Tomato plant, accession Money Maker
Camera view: vertical (180 deg); turntable rotation: 60 degrees
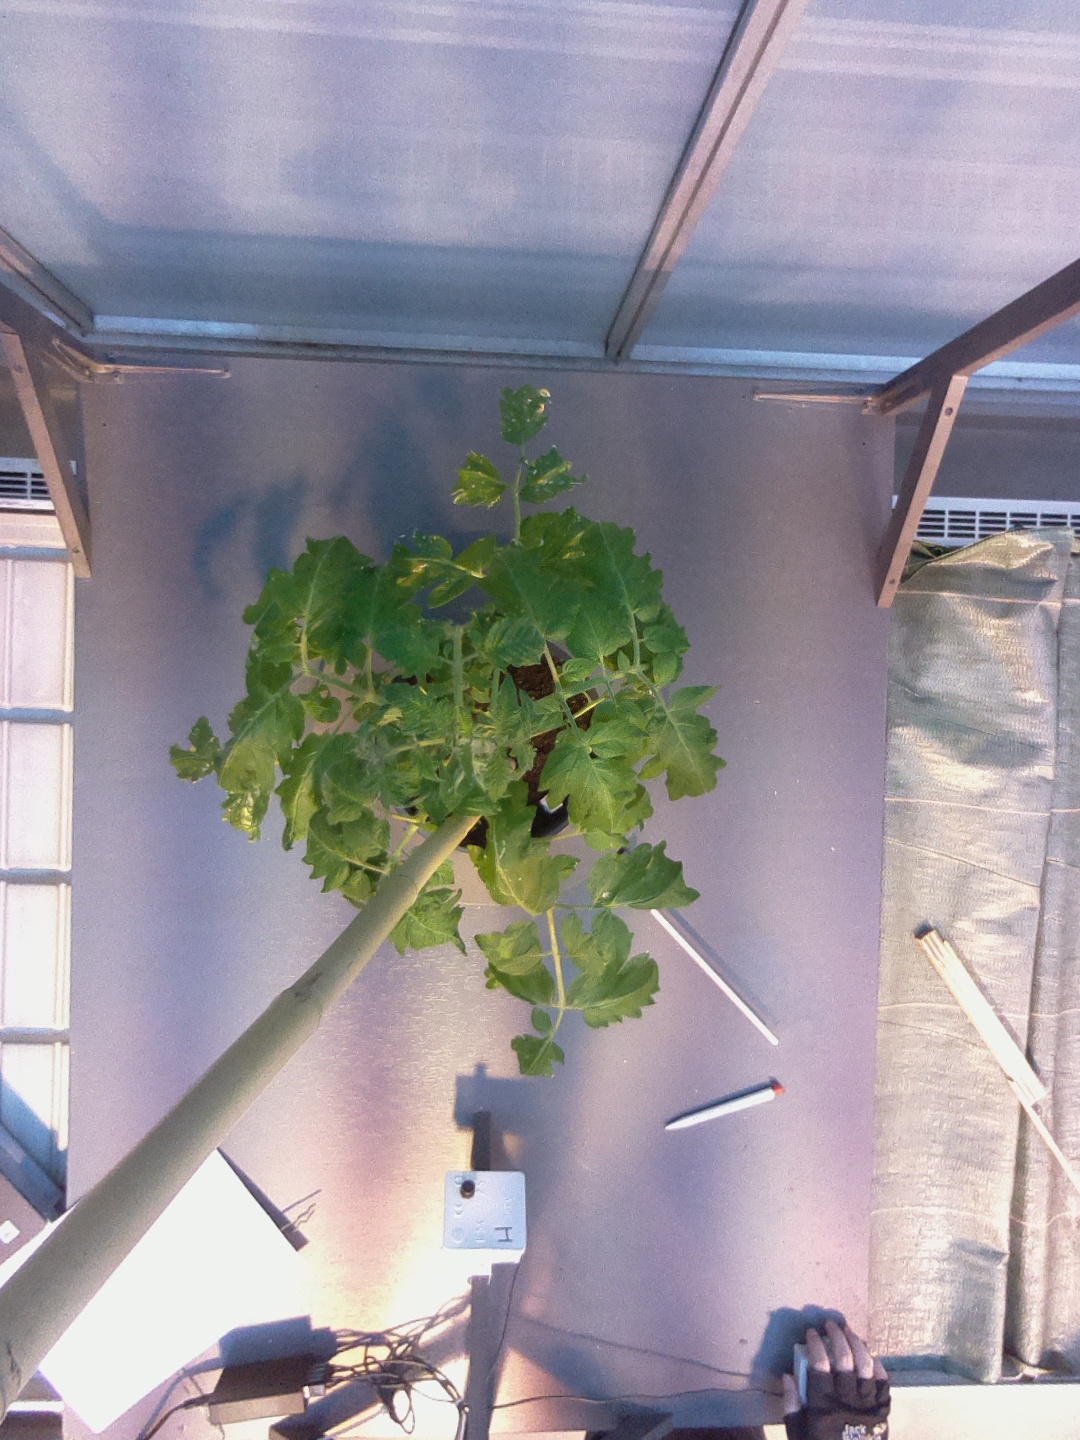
BBCH growth stage 52: 2 inflorescences visible